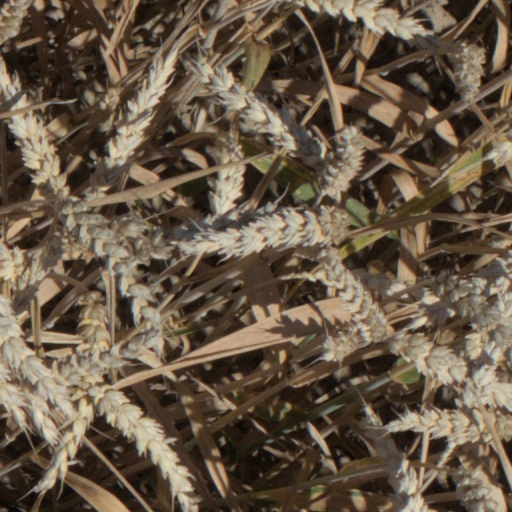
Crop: wheat